Sunday River (ski resort)

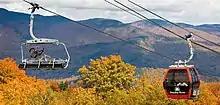
The Chondola during the fall. Notice the chairlift converted to carry a mountain bike.

Sunday River is home to the Gould Academy Competition Program for skiing. The program is for junior skiers in Alpine skiing (slalom, giant slalom, super G and downhill), Freestyle skiing (moguls and freeride), and Snowboarding (halfpipe, slopestyle, Slalom, Giant Slalom and boardercross), and runs from mid November through March.